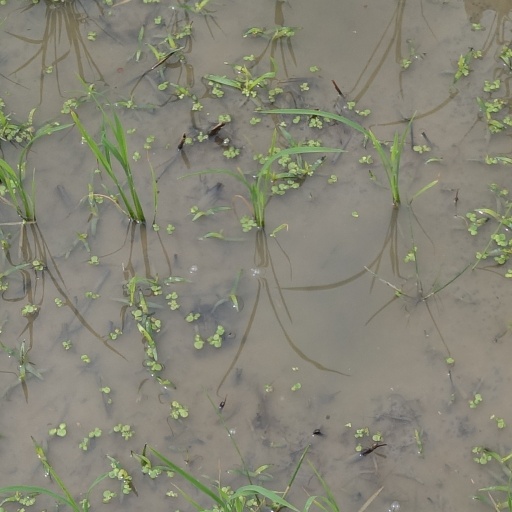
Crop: rice